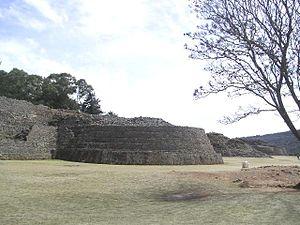
La religion purépecha est la religion originelle des Purépechas, à l'époque mésoaméricaine. Elle nous est mal connue par manque de sources. À défaut de codex préhispaniques, notre principale source d'information est la Relation de Michoacan, transmise par un religieux espagnol en 1540. Qui plus est, la première partie de ce document, consacrée aux dieux et aux cérémonies, a disparu.